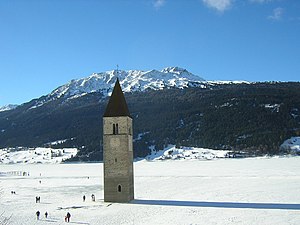
Reschensee
Kirketårnet midt i den vinter-frosne sø
Reschensee er en opdæmmet sø i den italienske provins Bolzano. Søen ligger nær Reschen Pass, ca. 2 km. fra grænsen til Østrig. Med sit indhold af 120 millioner kubikmeter vand er den den største sø i denne provins. Søen har tilløb fra floderne Adige, Rojenbach og Karlinbach, og den føder Adige.